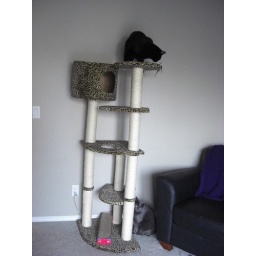
Freya on high upon the cat tree